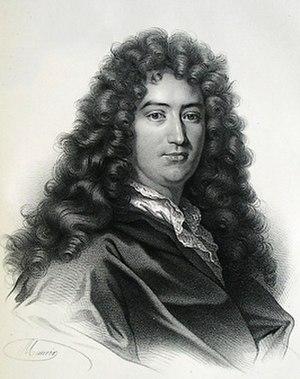
Jean-François Regnard, né le 7 février 1655 à Paris et mort le 4 septembre 1709 au château de Grillon à Dourdan, est un écrivain et dramaturge français.